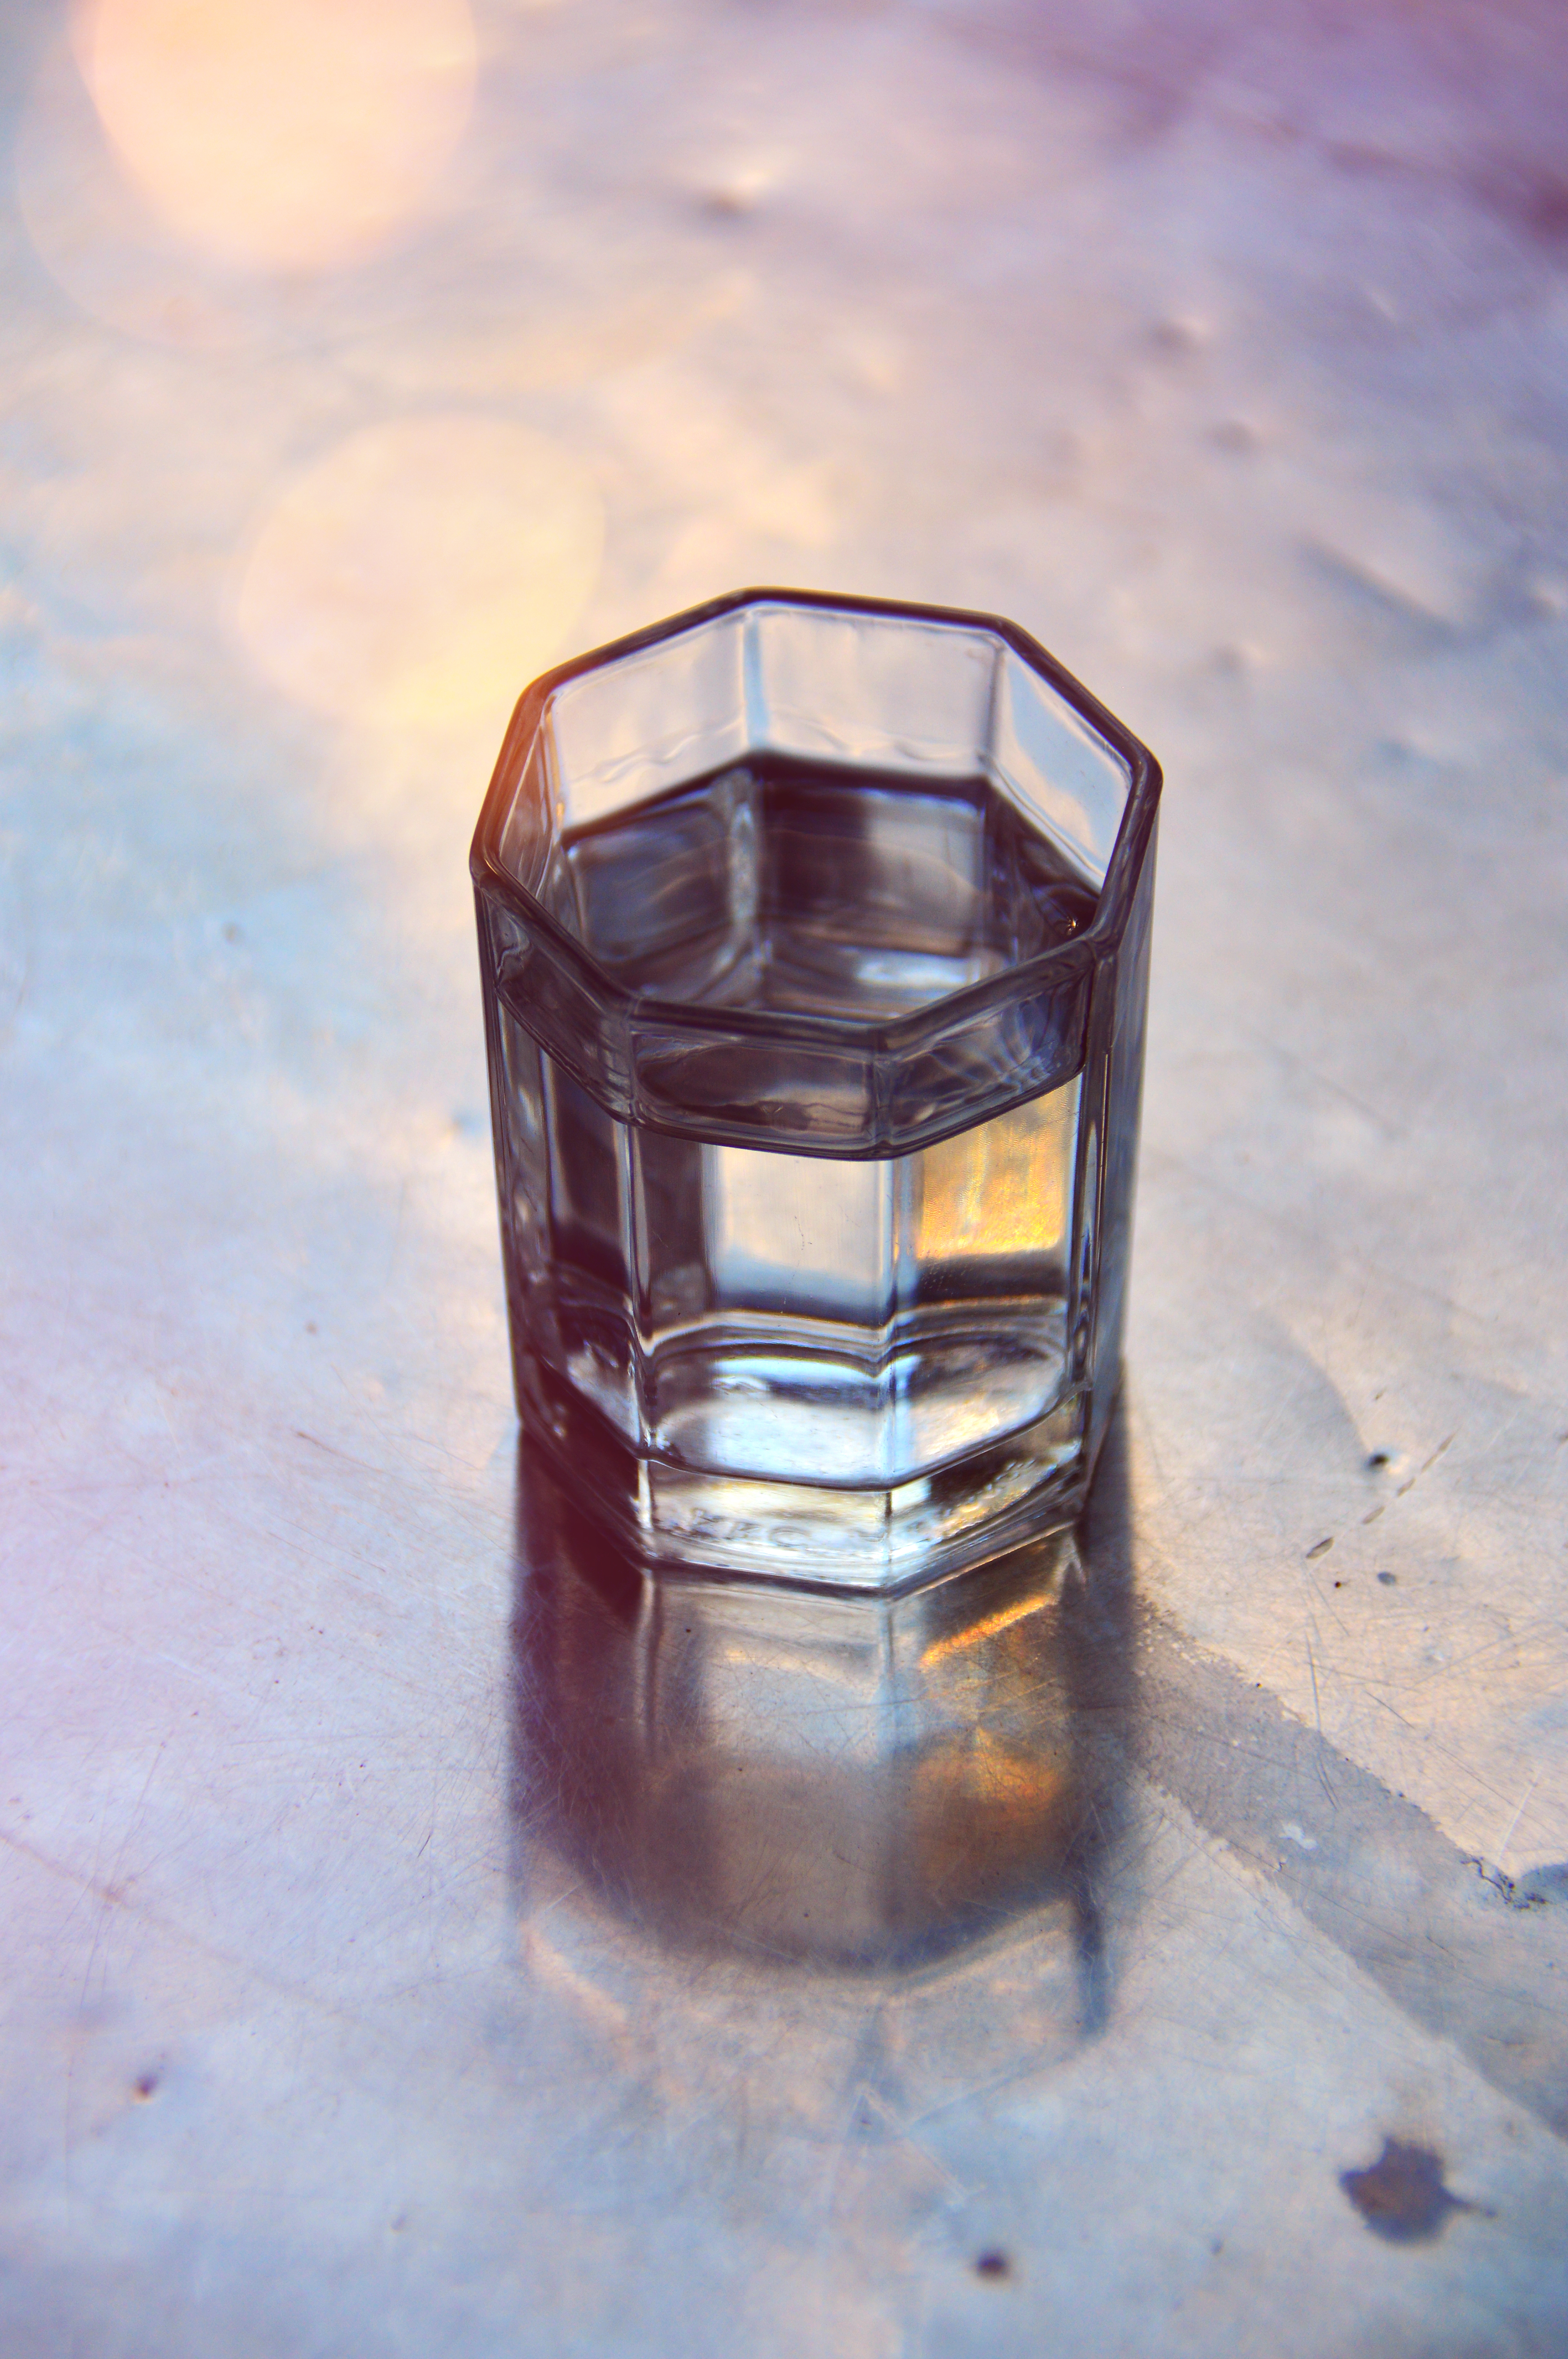
glass, cup, white, background, isolated, empty, transparent, object, vector, clean, drink, liquid, illustration, water, one, single, blank, clear, restaurant, beverage, alcohol, crystal, goblet, red, food, healthy, sweet, nobody, jar, closeup, tea, blue, table, spoon, juice, breakfast, hot, party, diet, light, seasonal, glass bottle, transparency and translucency, still life photography